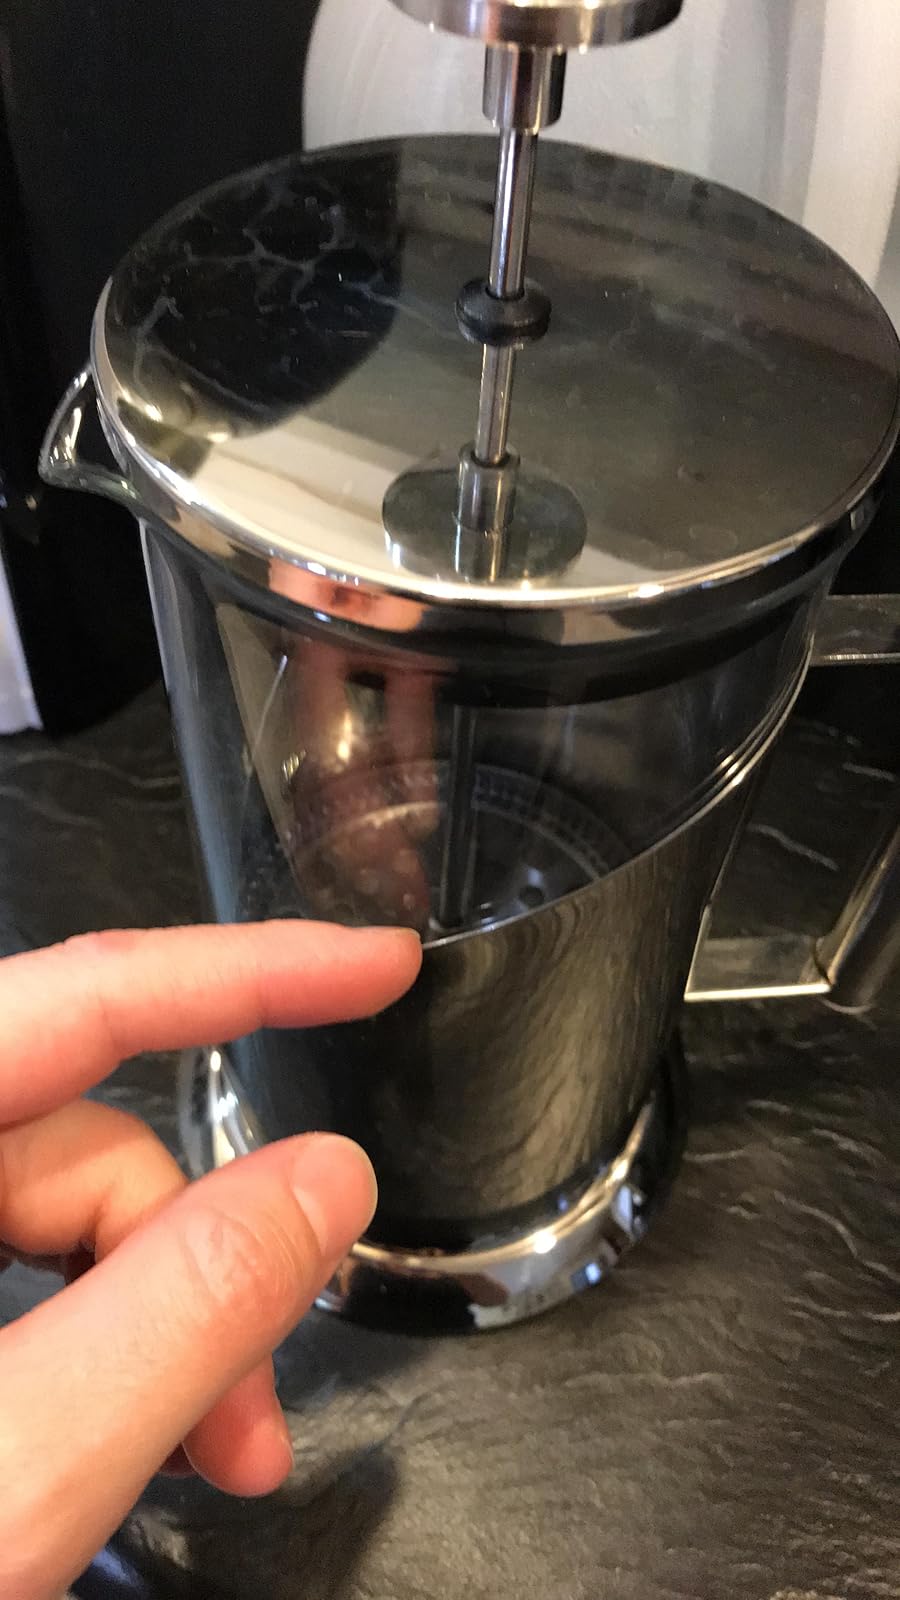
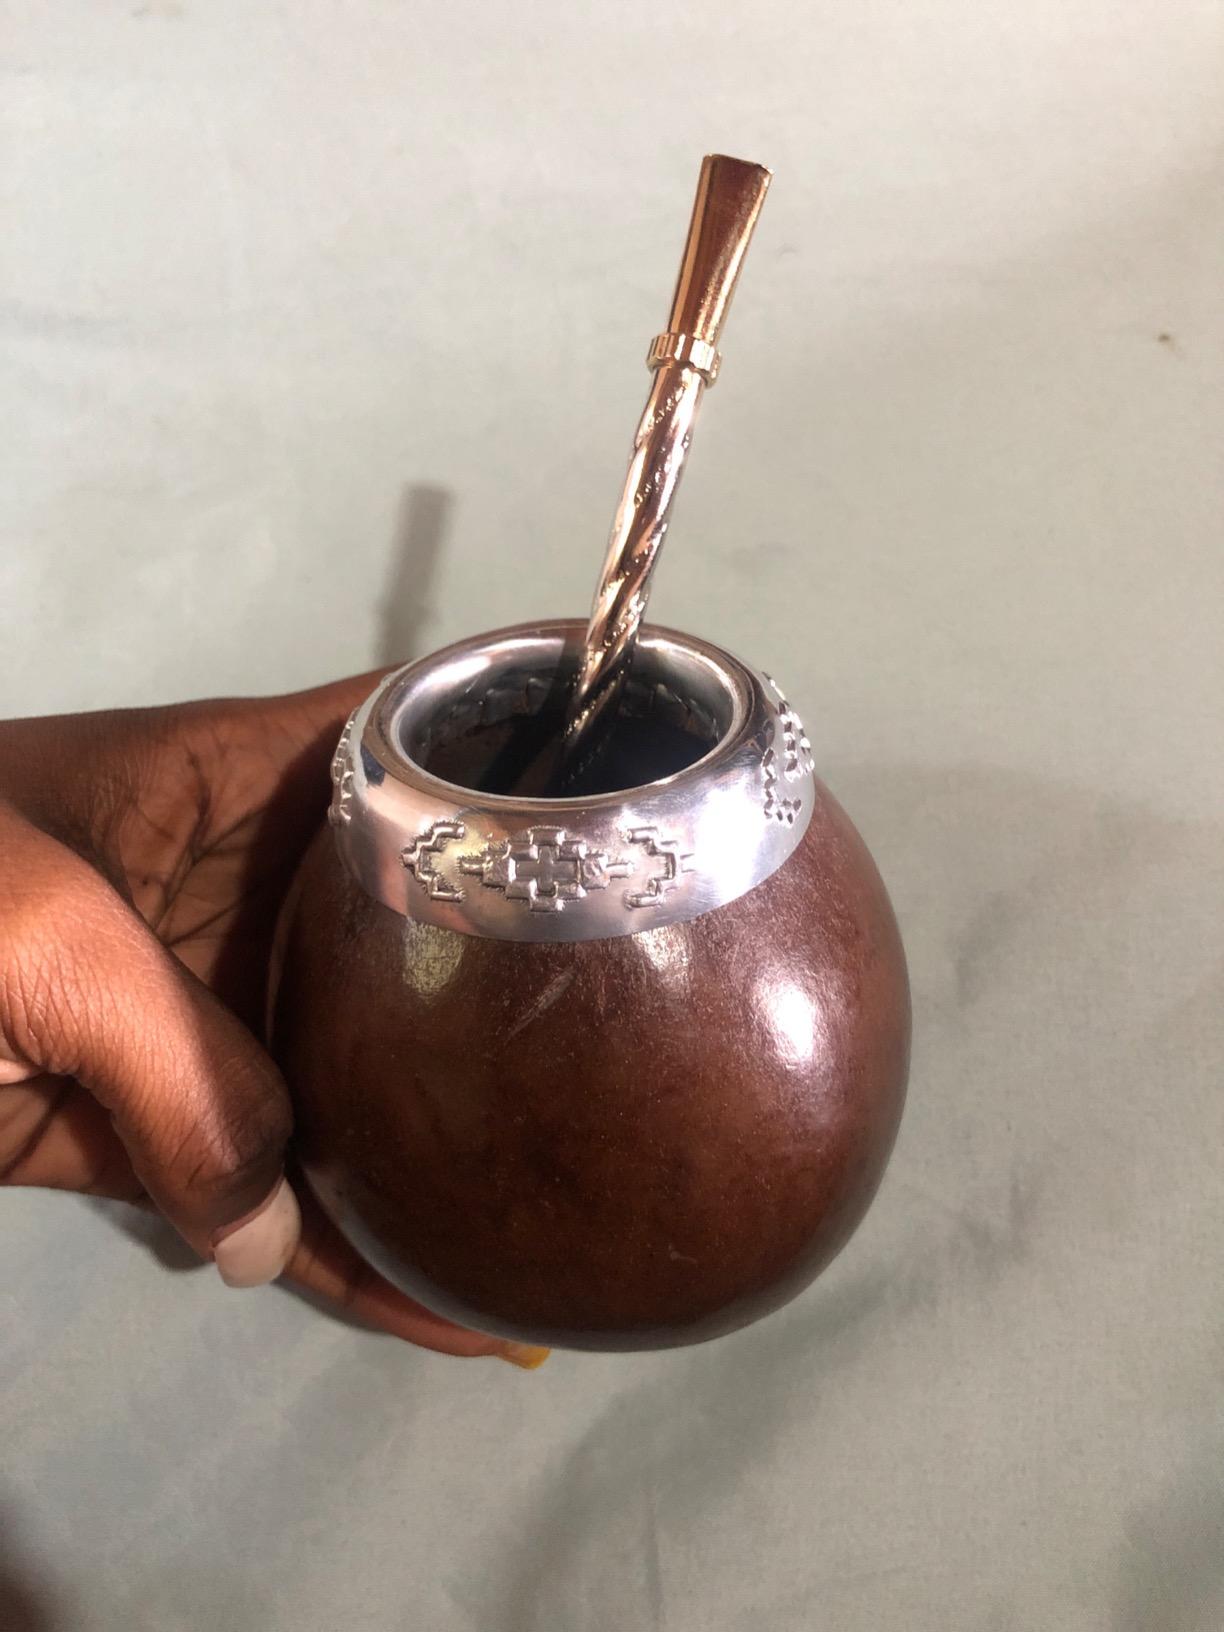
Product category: items_tea
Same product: no